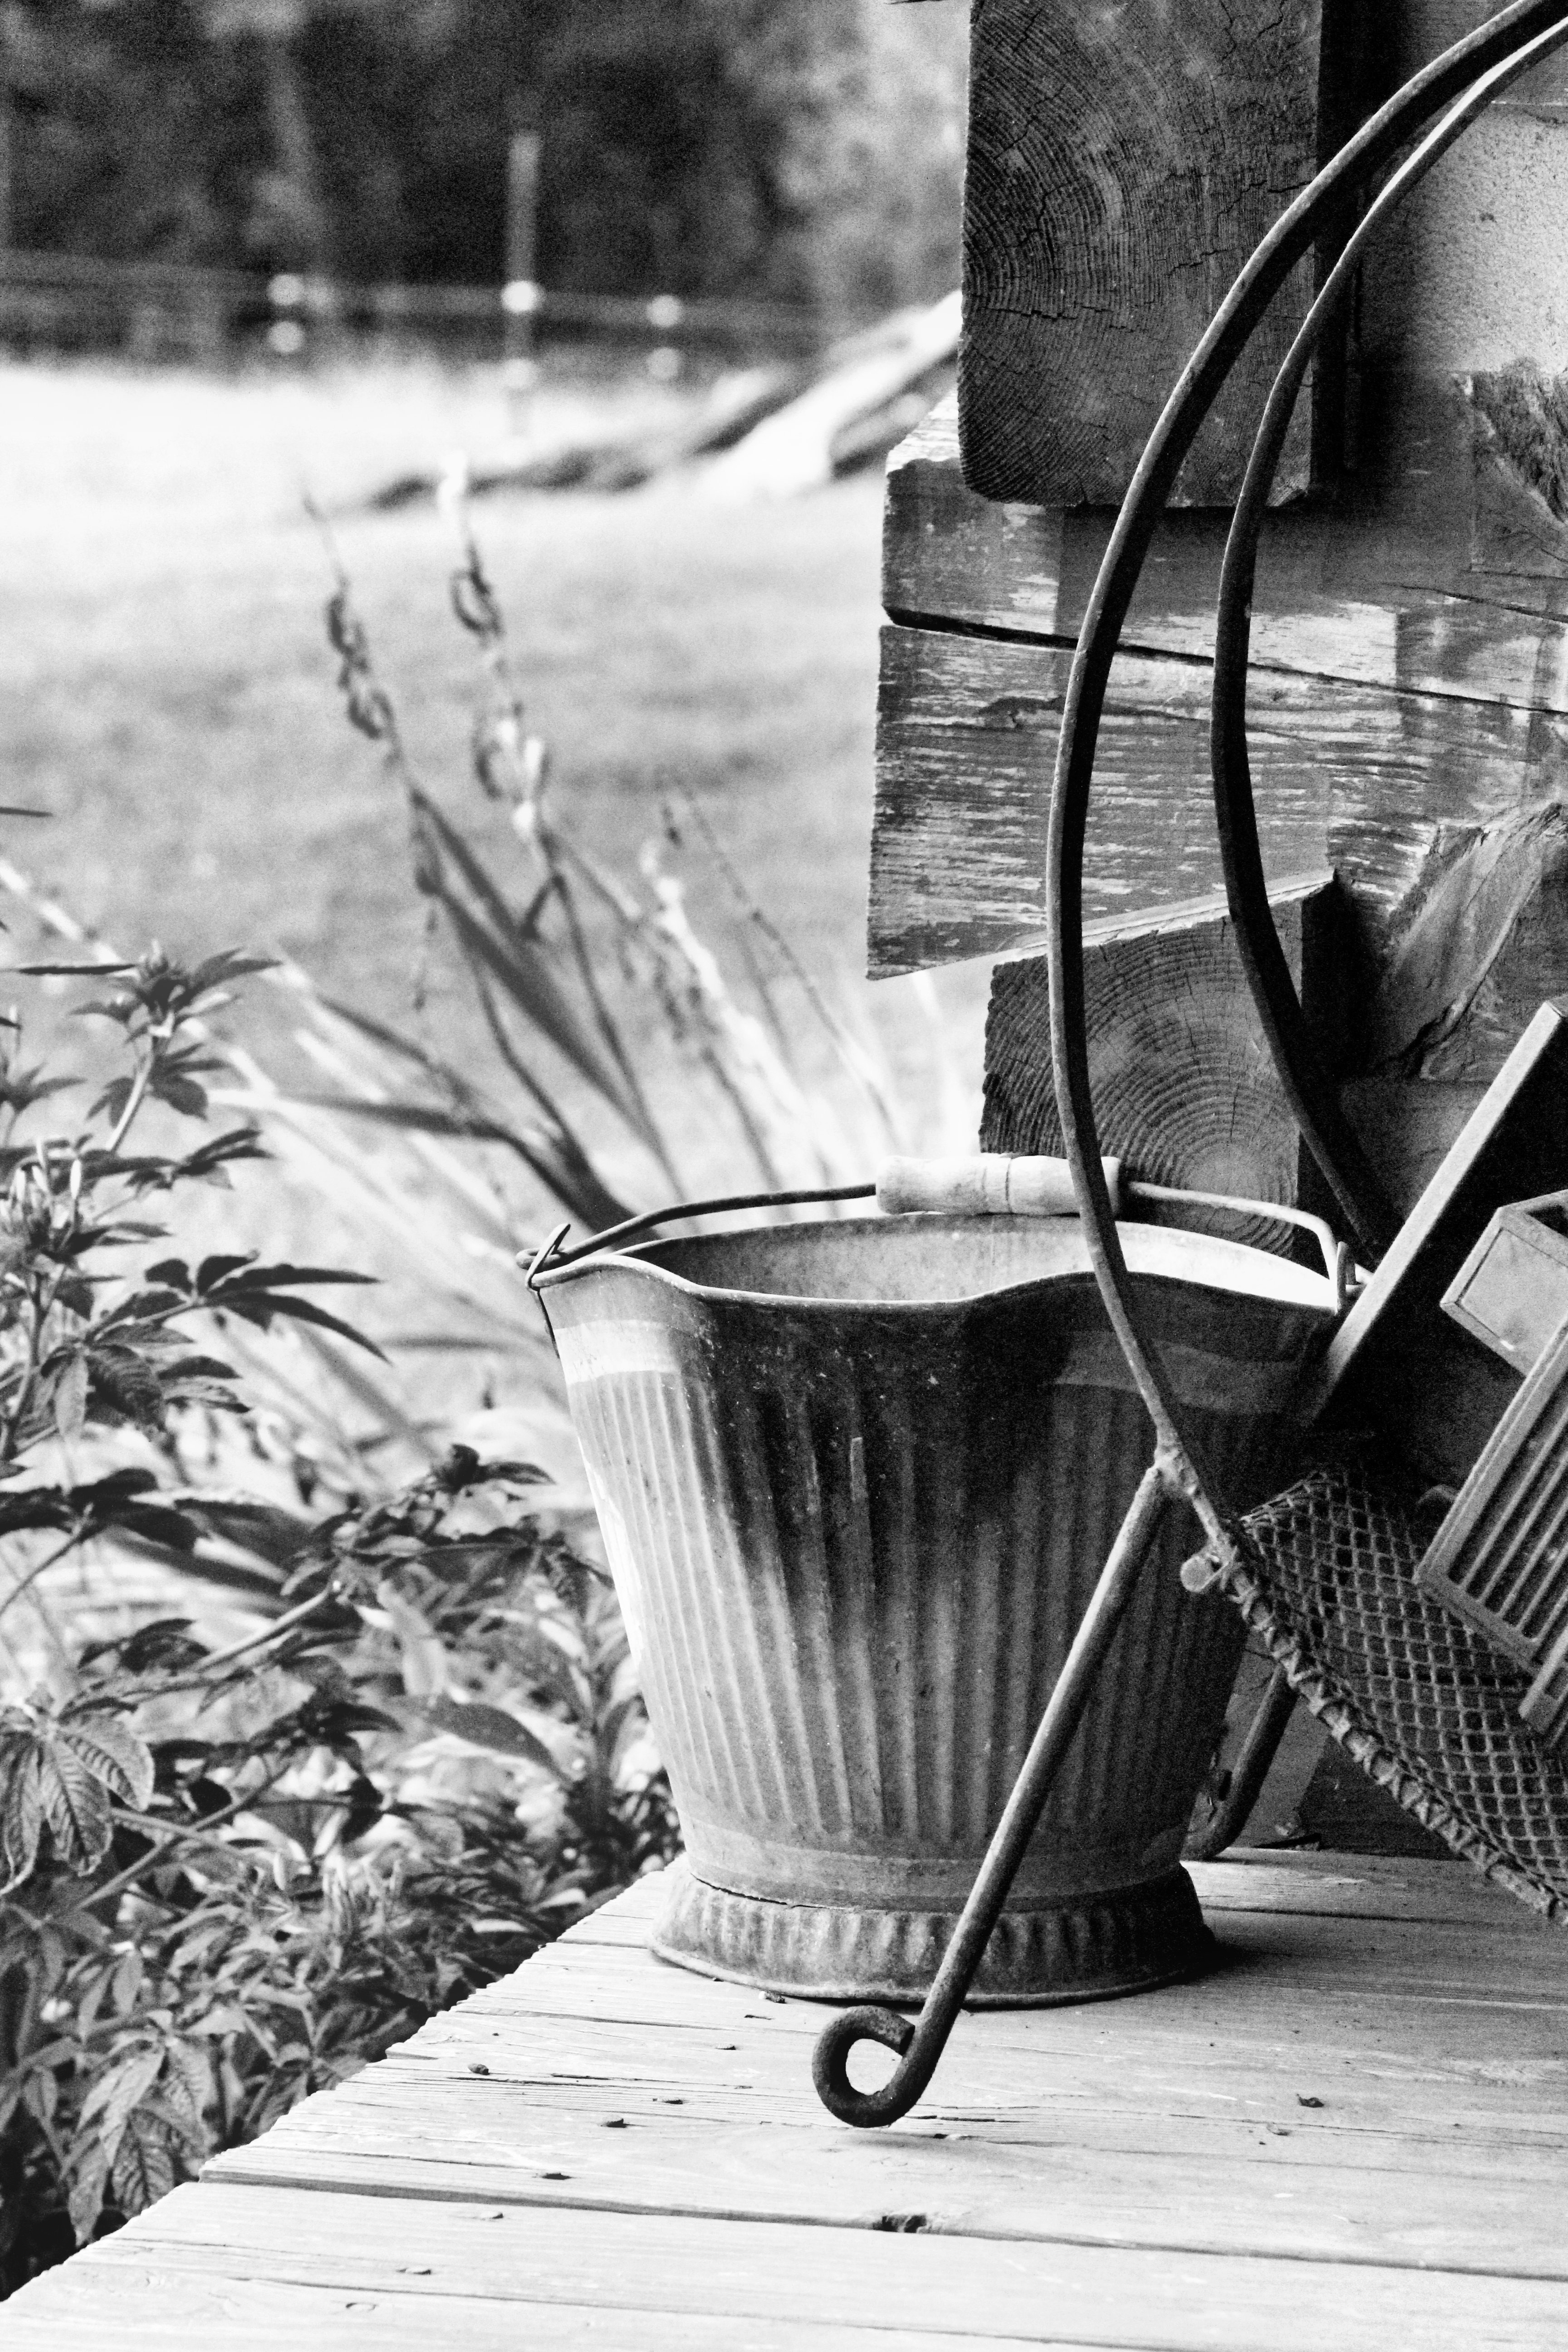
outdoor, black and white, wood, white, farm, photography, house, home, country, porch, scenic, black, monochrome, outside, photograph, still life photography, monochrome photography, coal bucket